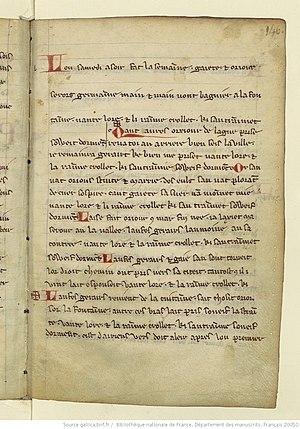
Fac-similé de la chanson de toile ""Gaiete et Oriour"" (Bibliothèque Nationale de France, Département des Manuscrits, Français 20050, f146r)"
Gayete et Oriour est une chanson de toile médiévale anonyme.
La chanson de toile est un type de poème lyrique médiéval du nord de la France, composé de couplets et d'un refrain et en règle générale mis en musique. La chanson de toile doit son nom au thème central qui présente une haute dame occupée à des travaux de couture et soucieuse de l'amour de son beau chevalier.